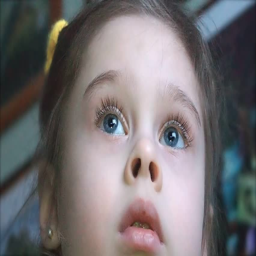
face of a cute little girl watching tv with great interest